VFA-32

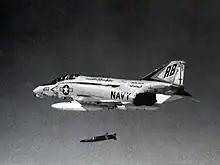
VF-32 F-4B in 1971

During the Cuban Missile Crisis in late 1962, VF-32 flew 96 sorties to support photo-reconnaissance flights and intelligence-gathering missions. After returning from cruise in 1965, the squadron changed homeport from NAS Cecil Field, Florida to NAS Oceana, Virginia, and switched to the F-4B Phantom II. VF-32 detached from Carrier Air Group THREE, ending a relationship that had lasted since the squadron's establishment.